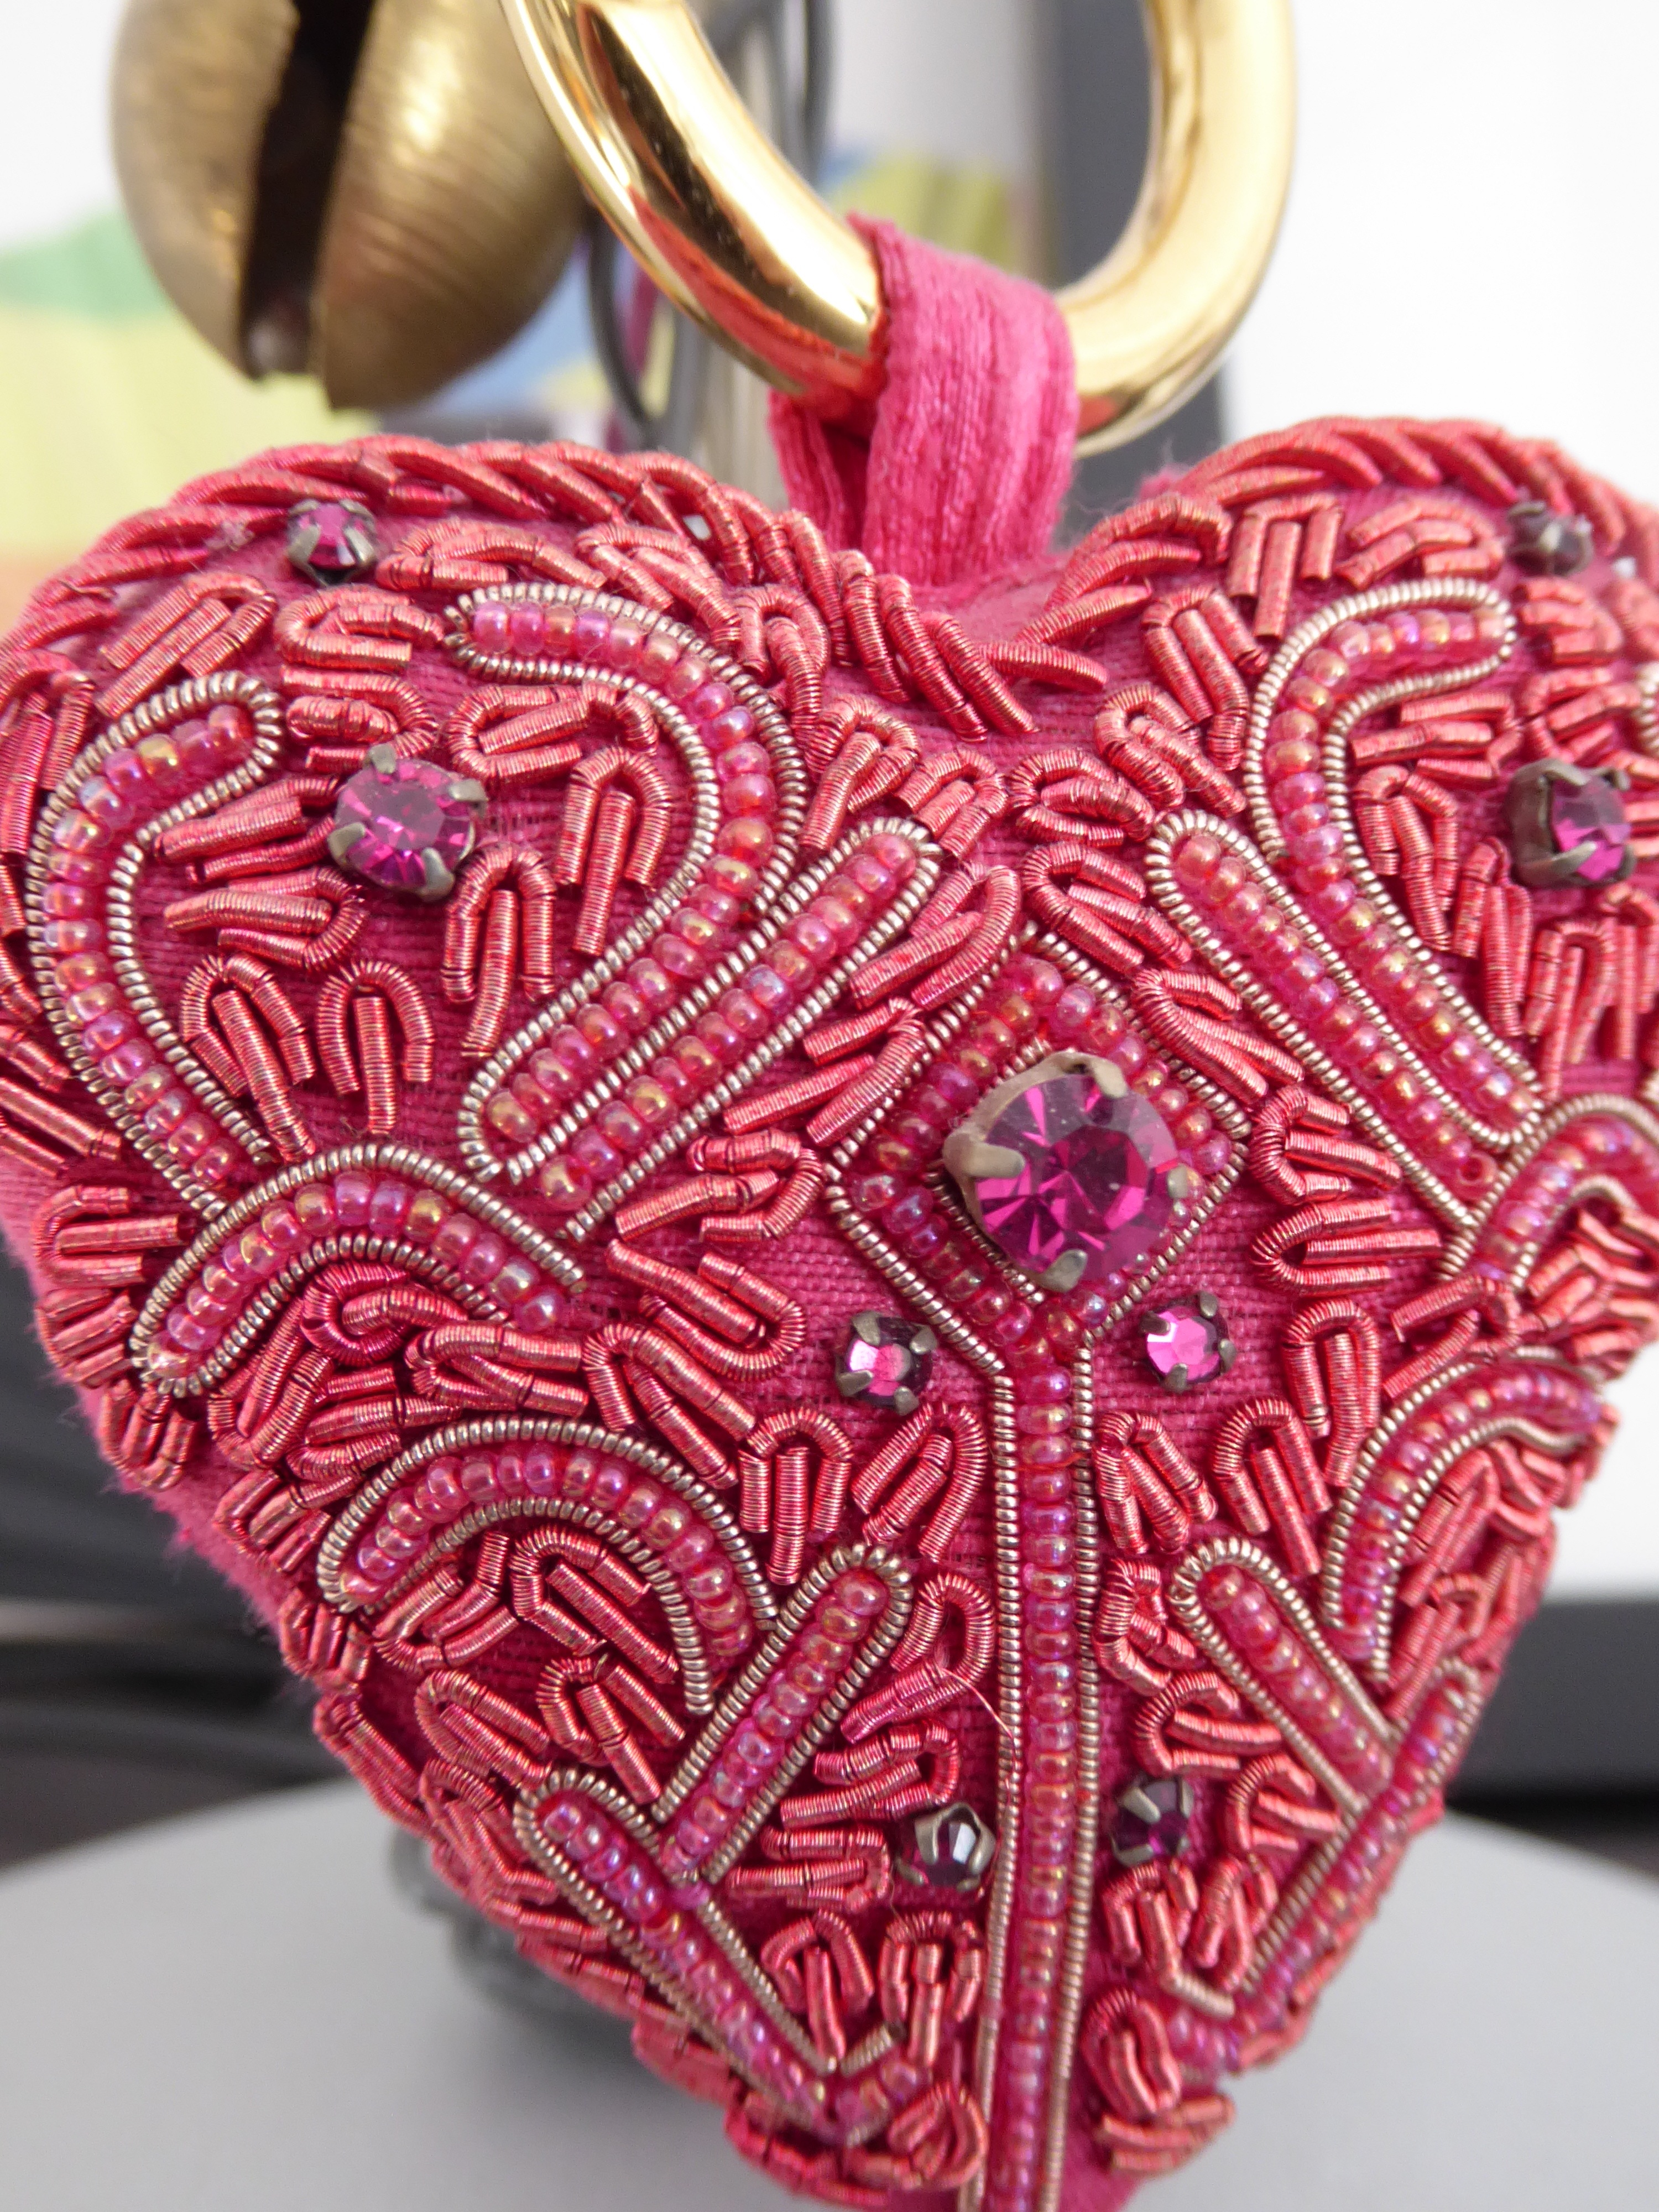
heart, pattern, red, pink, jewellery, art, organ, beads, embroidery, pendant, needlework, fashion accessory, coin purse